Alameda de Pontevedra

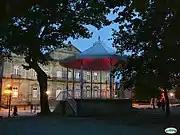
Bandstand

In 1886 the architect Alejandro Sesmero was commissioned to design and budget the bandstand, as part of the urbanisation of the Alameda and Gran Vía. At the beginning of the 20th century, in 1904, the bandstand was inaugurated to host concerts by musicians or artists when the municipal band was created. The bandstand has a stone base and an iron and glass roof and in 1907 it was equipped with electric lights.